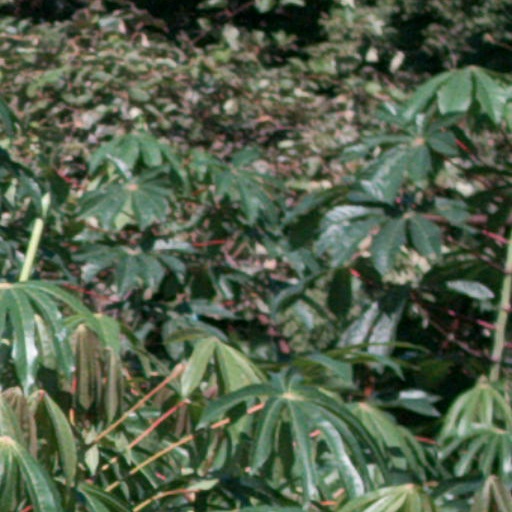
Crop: cassava